Incubator (egg)

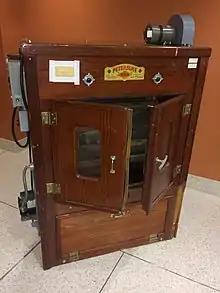
A small incubator used to hatch quail eggs for nutrition research at the U. S. Food and Drug Administration during the 1960s to 1980s. The incubator is now on display at the FDA headquarters in Silver Spring, Maryland.

The incubator is an apparatus that is used to regulate environmental conditions such as temperature, humidity and turning for successful hatching of the fertile eggs placed in an enclosure. It is often used for growing bacterial cultures, hatching eggs artificially, or providing suitable conditions for a chemical or biological reaction. The incubator is recorded being used to hatch bird and reptile eggs. It lets the fetus inside the egg grow without the mother needing to be present to provide the warmth. Chicken eggs are recorded to hatch after about 21 days, but other species of birds can take a longer or shorter amount of time. Incubators are also used to raise birds.